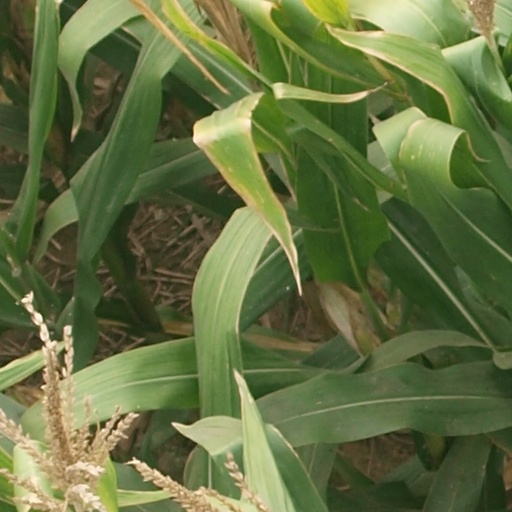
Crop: maize; corn